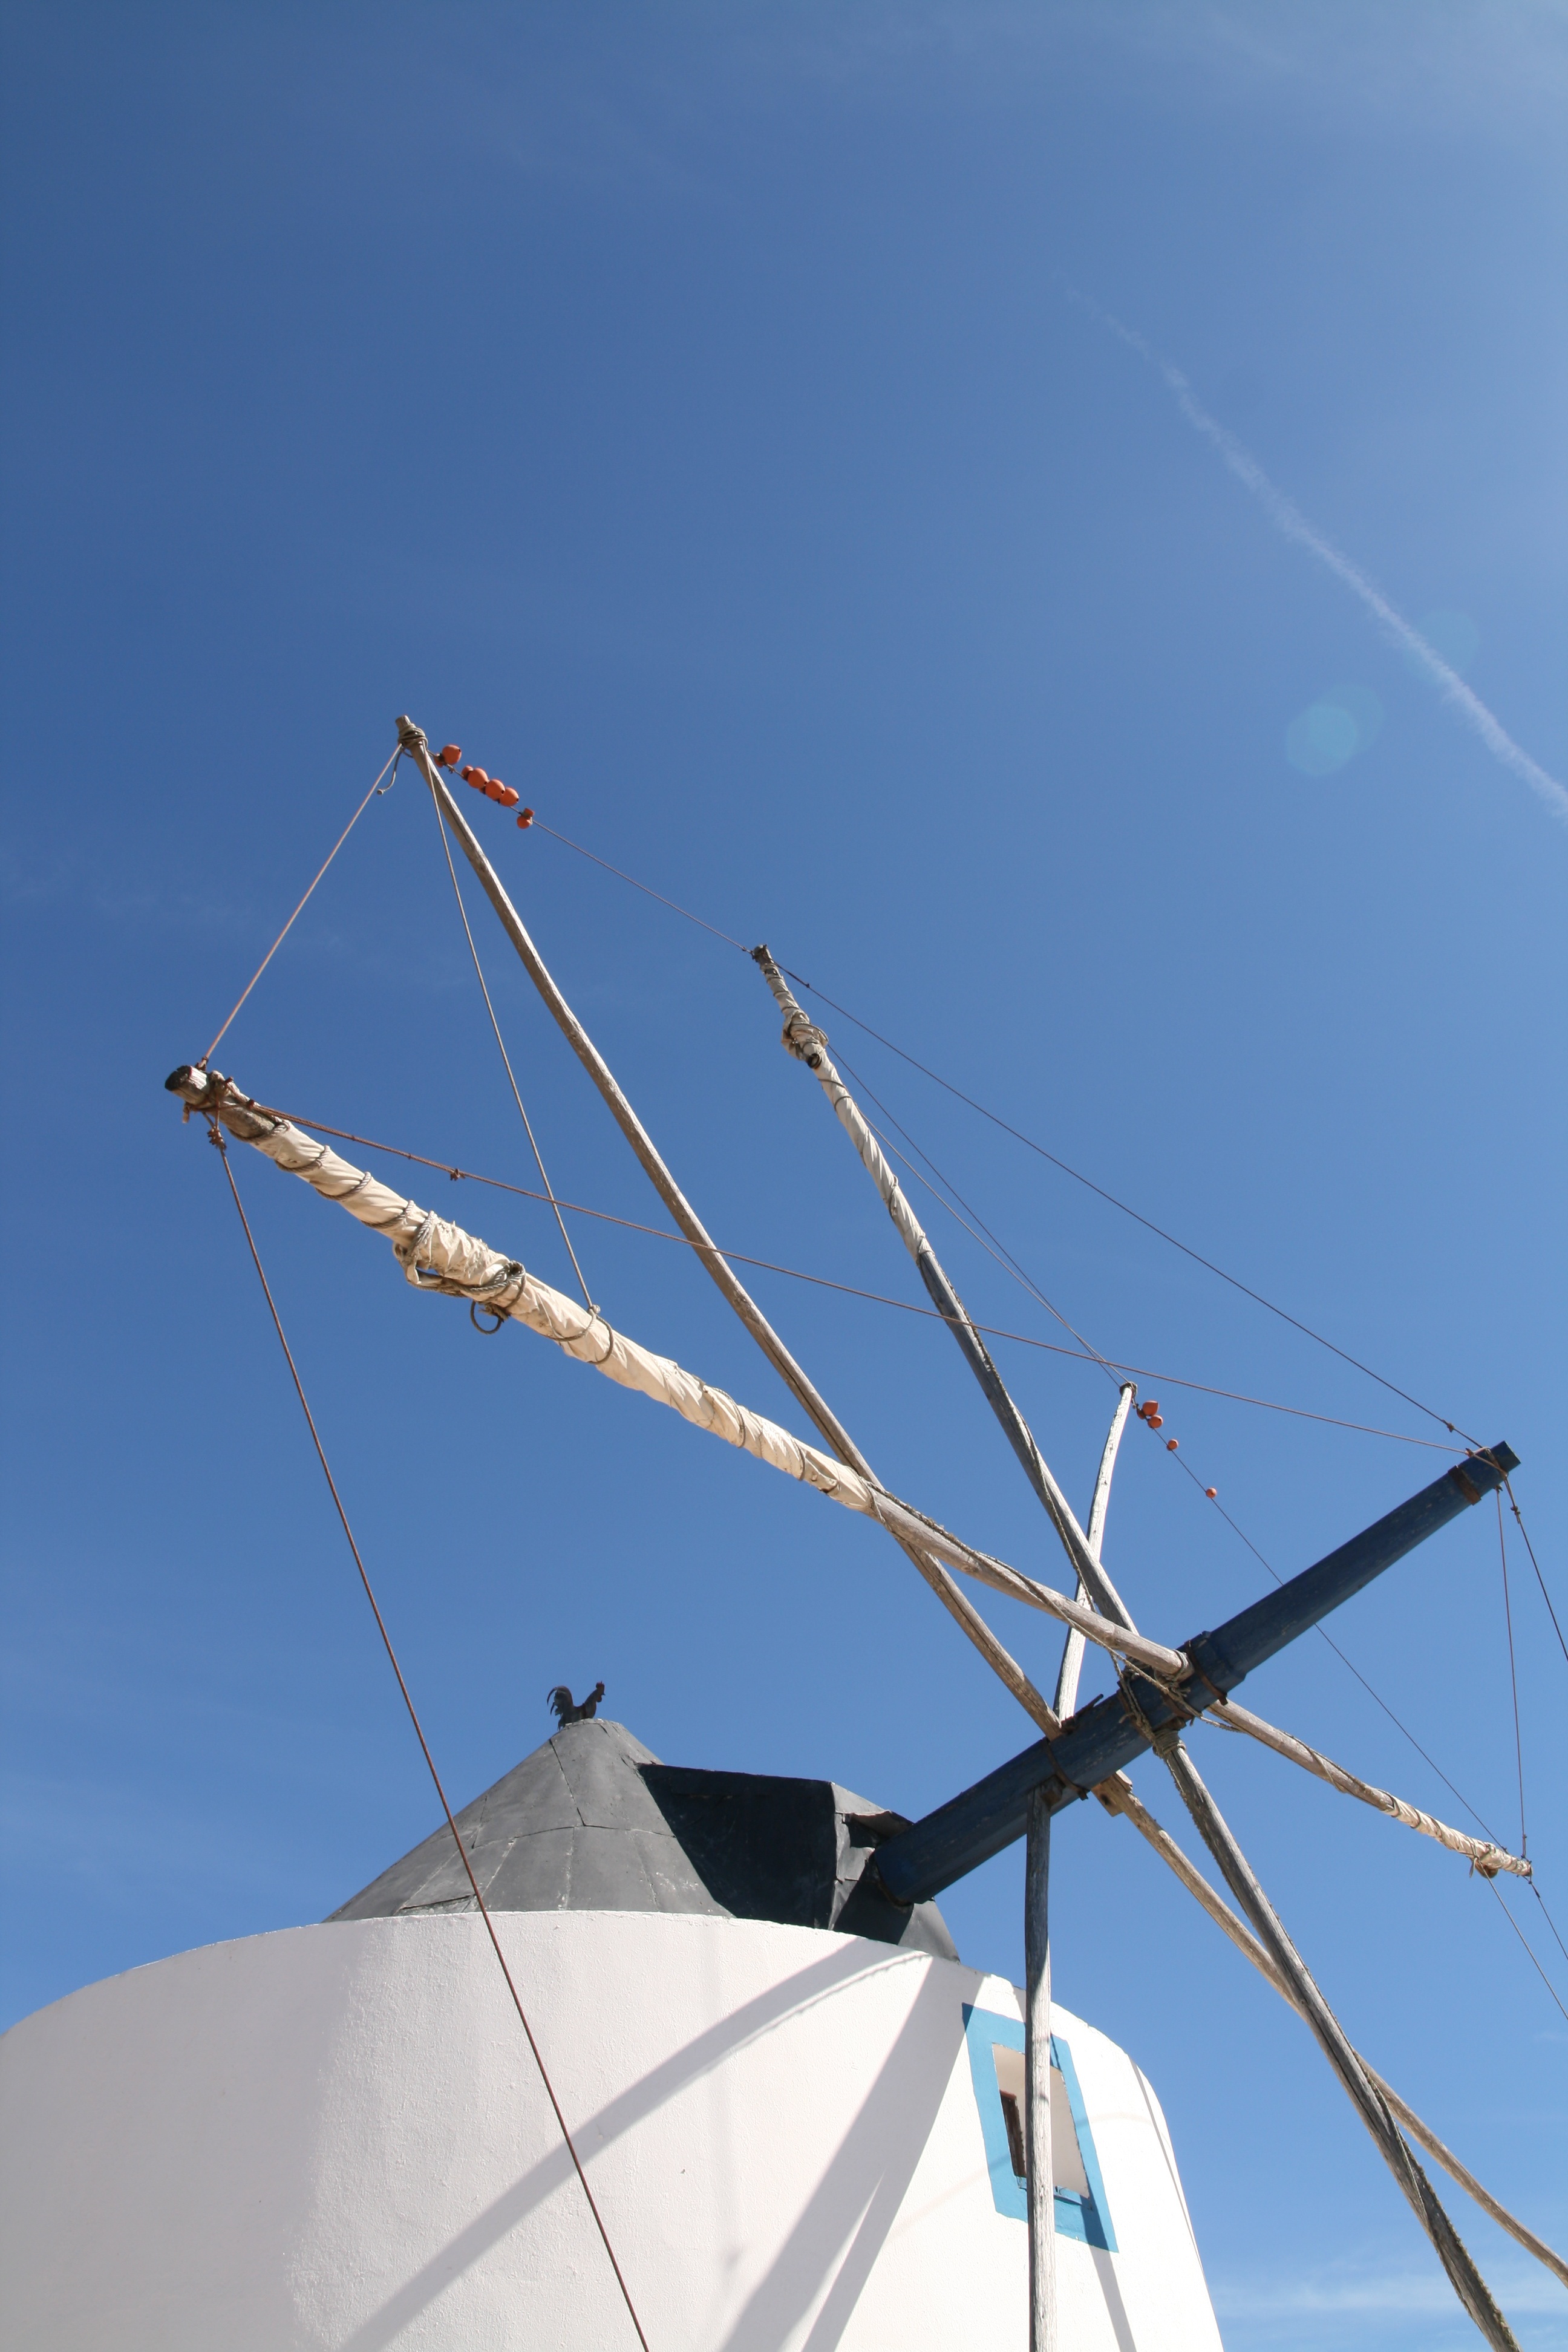
sky, technology, windmill, wind, antenna, line, vehicle, mast, machine, blue, wind turbine, electricity, energy, mill, outdoor structure, electronics accessory, overhead power line